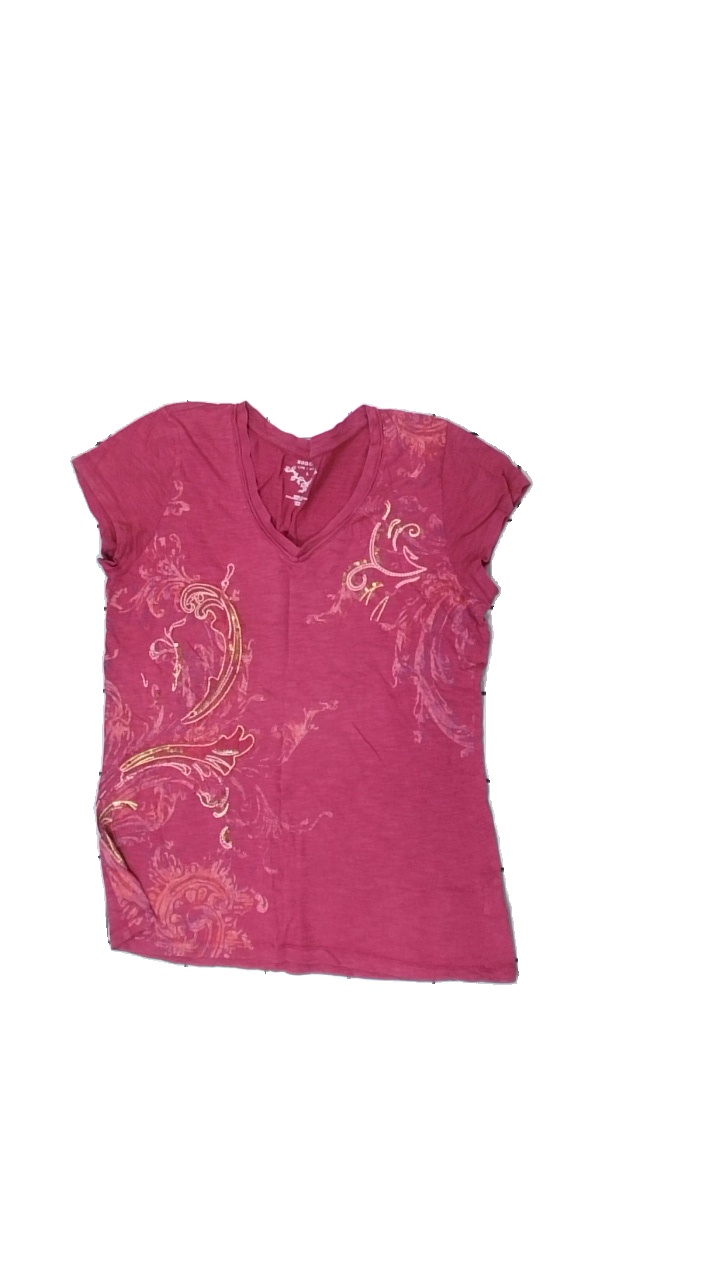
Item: T-shirt (Ladies)
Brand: Sonoma
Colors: Pink
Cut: Regular, V-collar
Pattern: Other
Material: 100% cotton
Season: All
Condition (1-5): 2
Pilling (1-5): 2
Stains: Minor
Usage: Export
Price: <50